Kalabaka

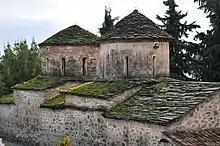
Church of St George Oxyneias (15th century)

The town is situated at the foot of the Meteora massif, a region of sandstone outcrops formed by weathering along criss-cross faults in the foothills of the Chasia Mountains between Thessaly and Macedonia. Evidently an old delta was indurated and raised during orogenesis of the region with a high degree of faulting. Drainage was into the Pineios River Valley.